Presidential Band of the Republic of Moldova

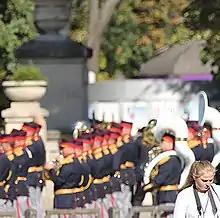
The band during a military parade in 2016.

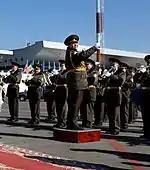
The band during the official visit of Joe Biden to Moldova in March 2011.

The Presidential Band of the Republic of Moldova is an artist collective and the senior most military band of the Armed Forces of the Republic of Moldova (also under the Moldovan National Army), specifically serving the President of Moldova in his/her position as commander in chief. The band plays at welcome ceremonies of foreign officials on state visits, ceremonies of national importance, military parades, the accreditation ceremonies for ambassadors to Moldova, and various community events. The current commander of the band is Lieutenant Colonel Leonid Vozniuc, who is the director of all the military bands in the armed forces. The band, which currently consists of 110 musicians, has performed in international festivals and military tattoos in Germany, Russia, Belgium and Romania.